Truncatella (gastropod)

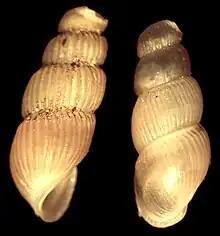
Shells of "Truncatella scalarina"

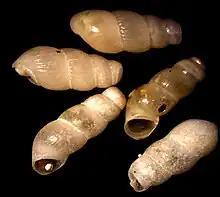
Shells of "Truncatella vincentiana"

The genus "Truncatella" was erected by Antoine Risso (Risso, 1826) for "T. costulata" (now "T. subcylindrica"), which is the type species for this genus.